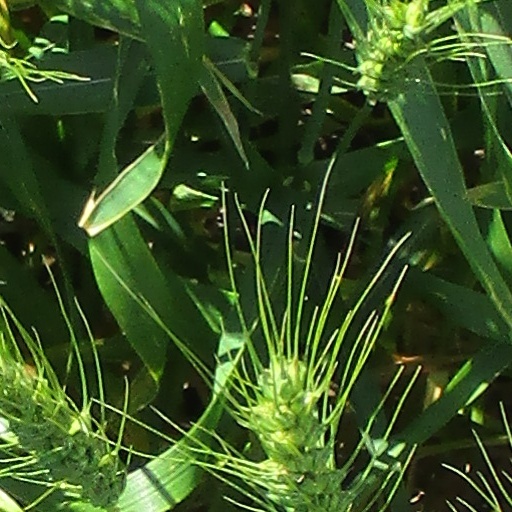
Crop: wheat